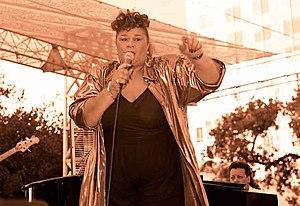
Love on Top est une chanson de la chanteuse américaine Beyoncé tirée de son quatrième album studio 4. Elle est écrite par Beyoncé, Terius Nash et Shea Taylor ; et la production est assurée par Beyoncé et Taylor. Beyoncé s'est inspirée de l'état d'esprit qu'elle avait quand elle a joué Etta James. Retournant à la musique des années 1980, cette chanson R'n'B up-tempo présente des styles semblables à Stevie Wonder, Luther Vandross, Anita Baker, Whitney Houston, Diana Ross et The Jackson 5. En incorporant six changements de tonalité, Beyoncé fait également sa plus haute note quand elle répète le refrain de la chanson vers la fin de la chanson. Elle chante à propos d'un homme à qui elle peut toujours faire appel, même après avoir affronté le chagrin et le dur travail pour enfin gagner son amour et son respect.